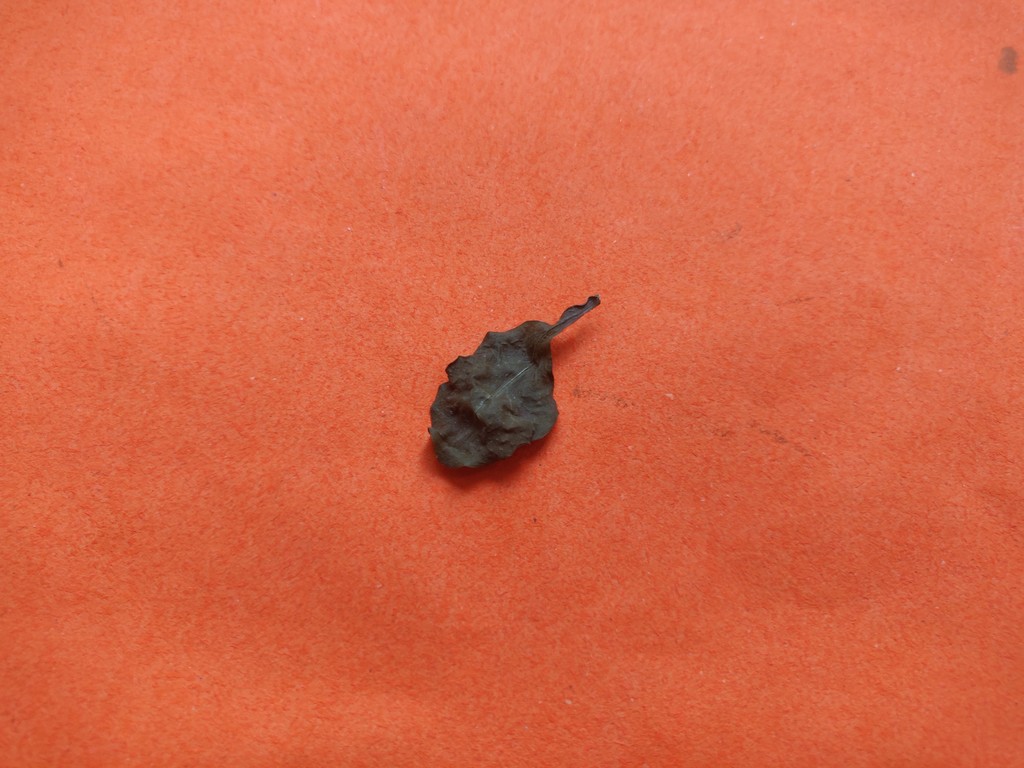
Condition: Dried
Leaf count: single
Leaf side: unknown